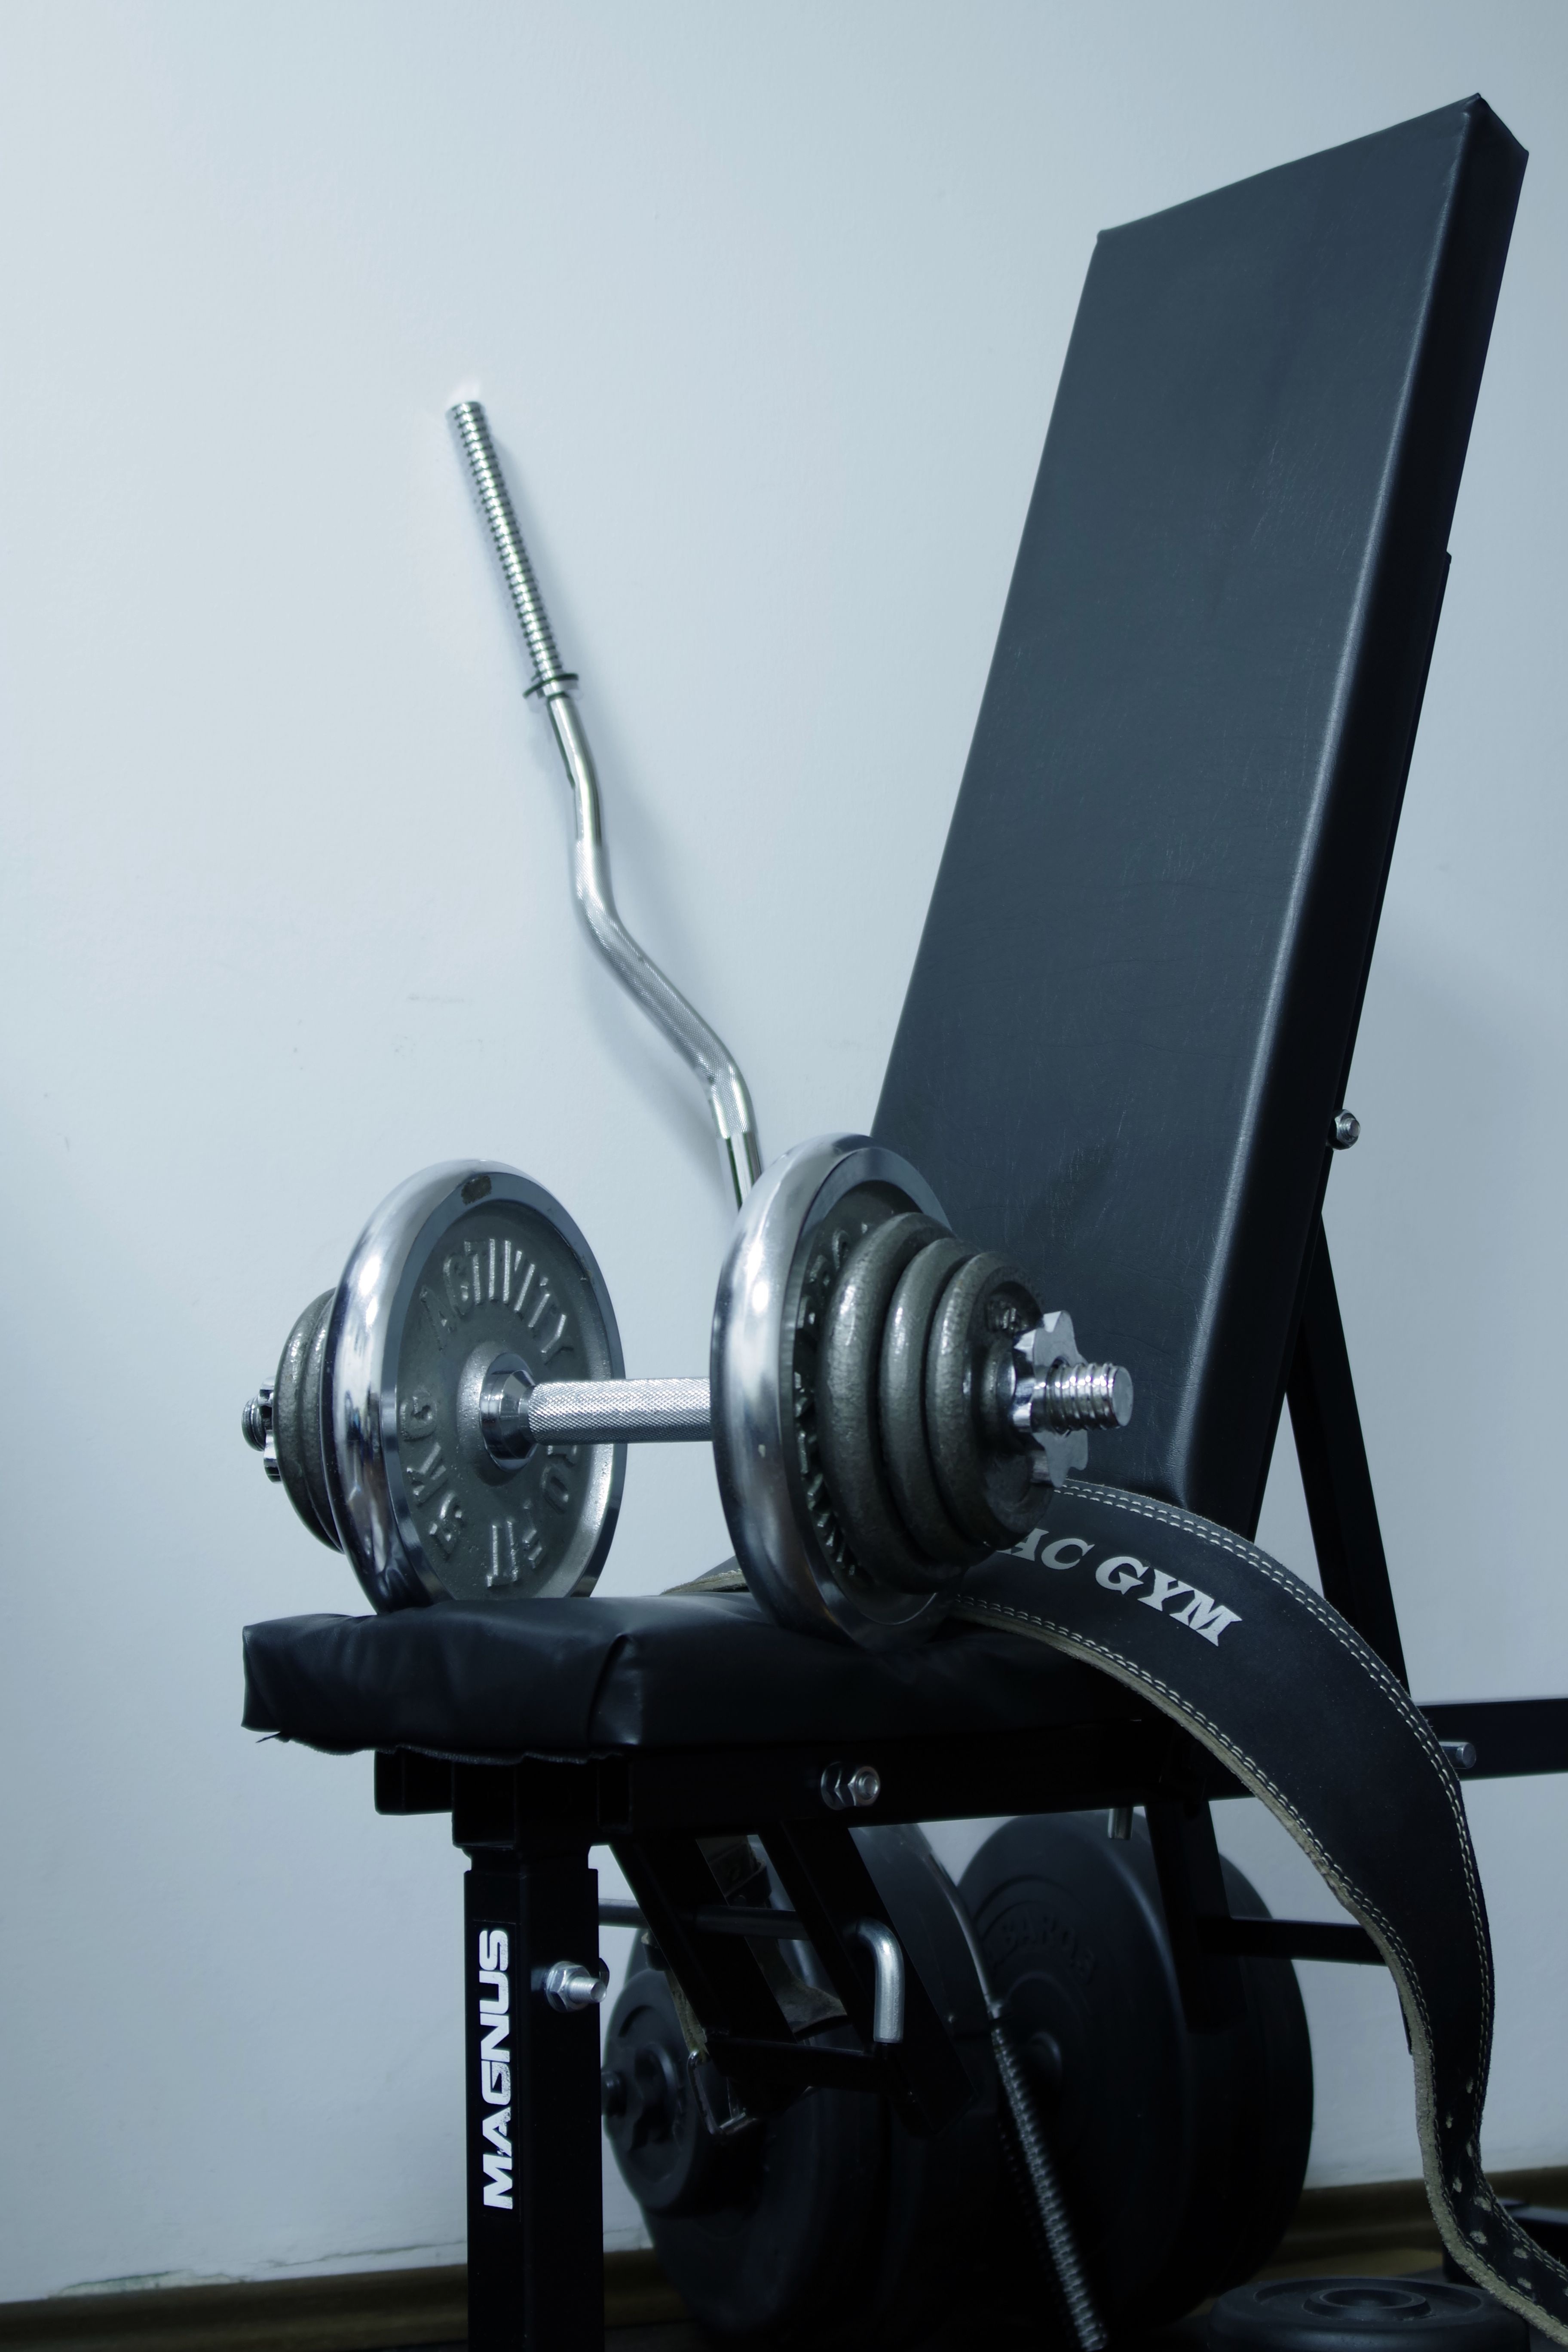
sport, bench, chair, vehicle, exercise, health, gym, product, dumbbell, bodybuilding, diet, practice, the strength of the, optical instrument, the muscles, barbells